Stein Huysegems

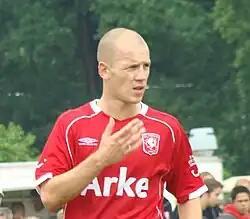
Huysegems playing for Twente in 2008

Stein Huysegems (born 16 June 1982) is a Belgian former professional footballer who played as a forward.